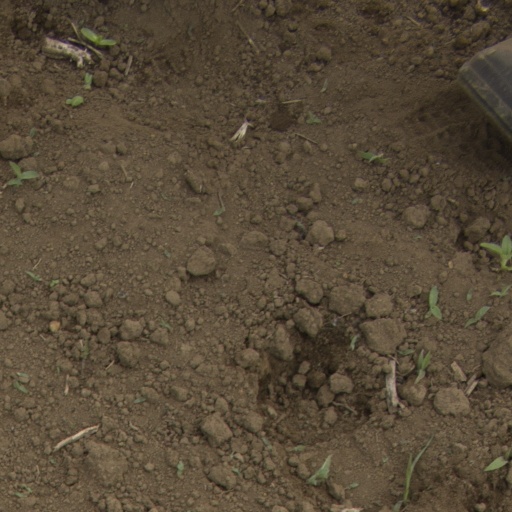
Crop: Jerusalem artichoke